Tomahawk, Kentucky

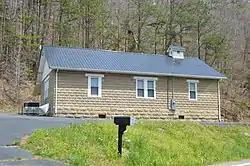
Sulphur Springs United Baptist Church

The community still contains a volunteer fire department, a grocery, a convenience store, an antique/musical instrument store, a car wash, a used-car lot, three churches, a Columbia Gas Co. pumping station and a large furniture store located in the old stone WPA-era Tomahawk Grade School, which was closed and sold in 2002 after the school was consolidated with Grassy Grade School into Eden Elementary School, located on KY 645 near Inez, Kentucky. A large mine-supply company in the community, Banks-Miller Supply, closed in late September 2018.